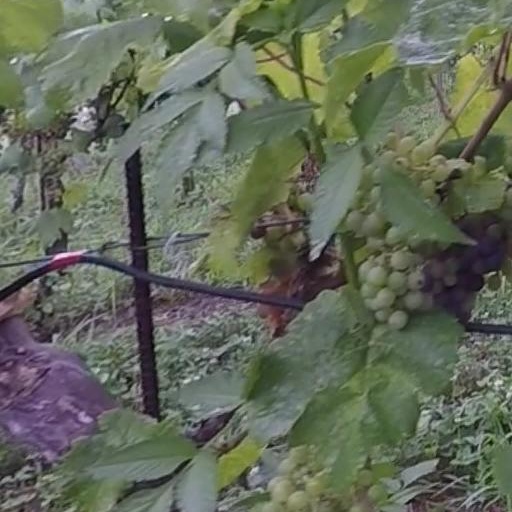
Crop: grape